Japanese aircraft carrier Hōshō

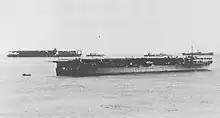
"Hōshō" (foreground) with "Kaga" (left background) around the time of the Sino-Japanese War

Along with "Kaga", "Hōshō" was assigned to the First Carrier Division and sent to China during the Shanghai Incident that began in January 1932. Operating with the Third Fleet, "Hōshō" arrived at the mouth of the Yangtze River on 1 February. Her aircraft participated in the IJN's first aerial combat on 5 February when three fighters, escorting two attack aircraft, were engaged by nine Chinese fighters over Shanghai; one Chinese fighter was damaged, although the Japanese pilots made no claim. Two days later, the two carriers sent some of their aircraft to Kunda Airfield where they flew ground attack missions in support of the Imperial Japanese Army. Between 23 and 26 February, "Kaga" and "Hōshō" bombers attacked Chinese airfields at Hangzhou and Suzhou, destroying a number of Chinese aircraft on the ground. On 26 February, six fighters from "Hōshō", escorting nine attack aircraft from "Kaga" on one of the bombing raids, shot down three of five Chinese fighters that engaged them. The First Carrier Division rejoined the Combined Fleet on 20 March, after a ceasefire had been declared on 3 March.